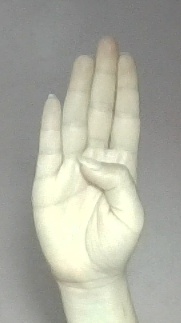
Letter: kaaf